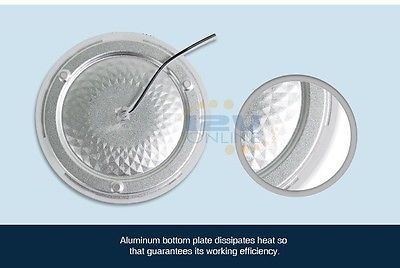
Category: lamp